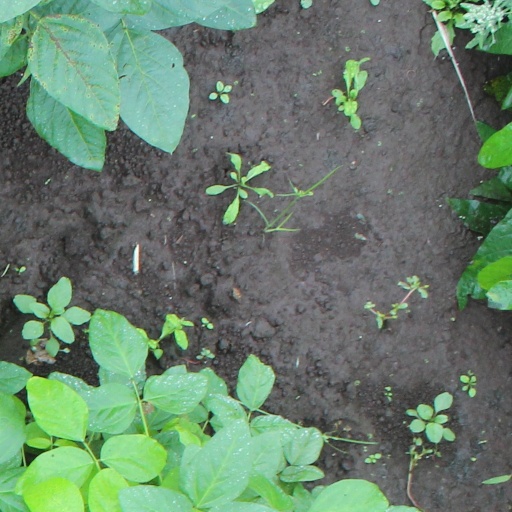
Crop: soybean